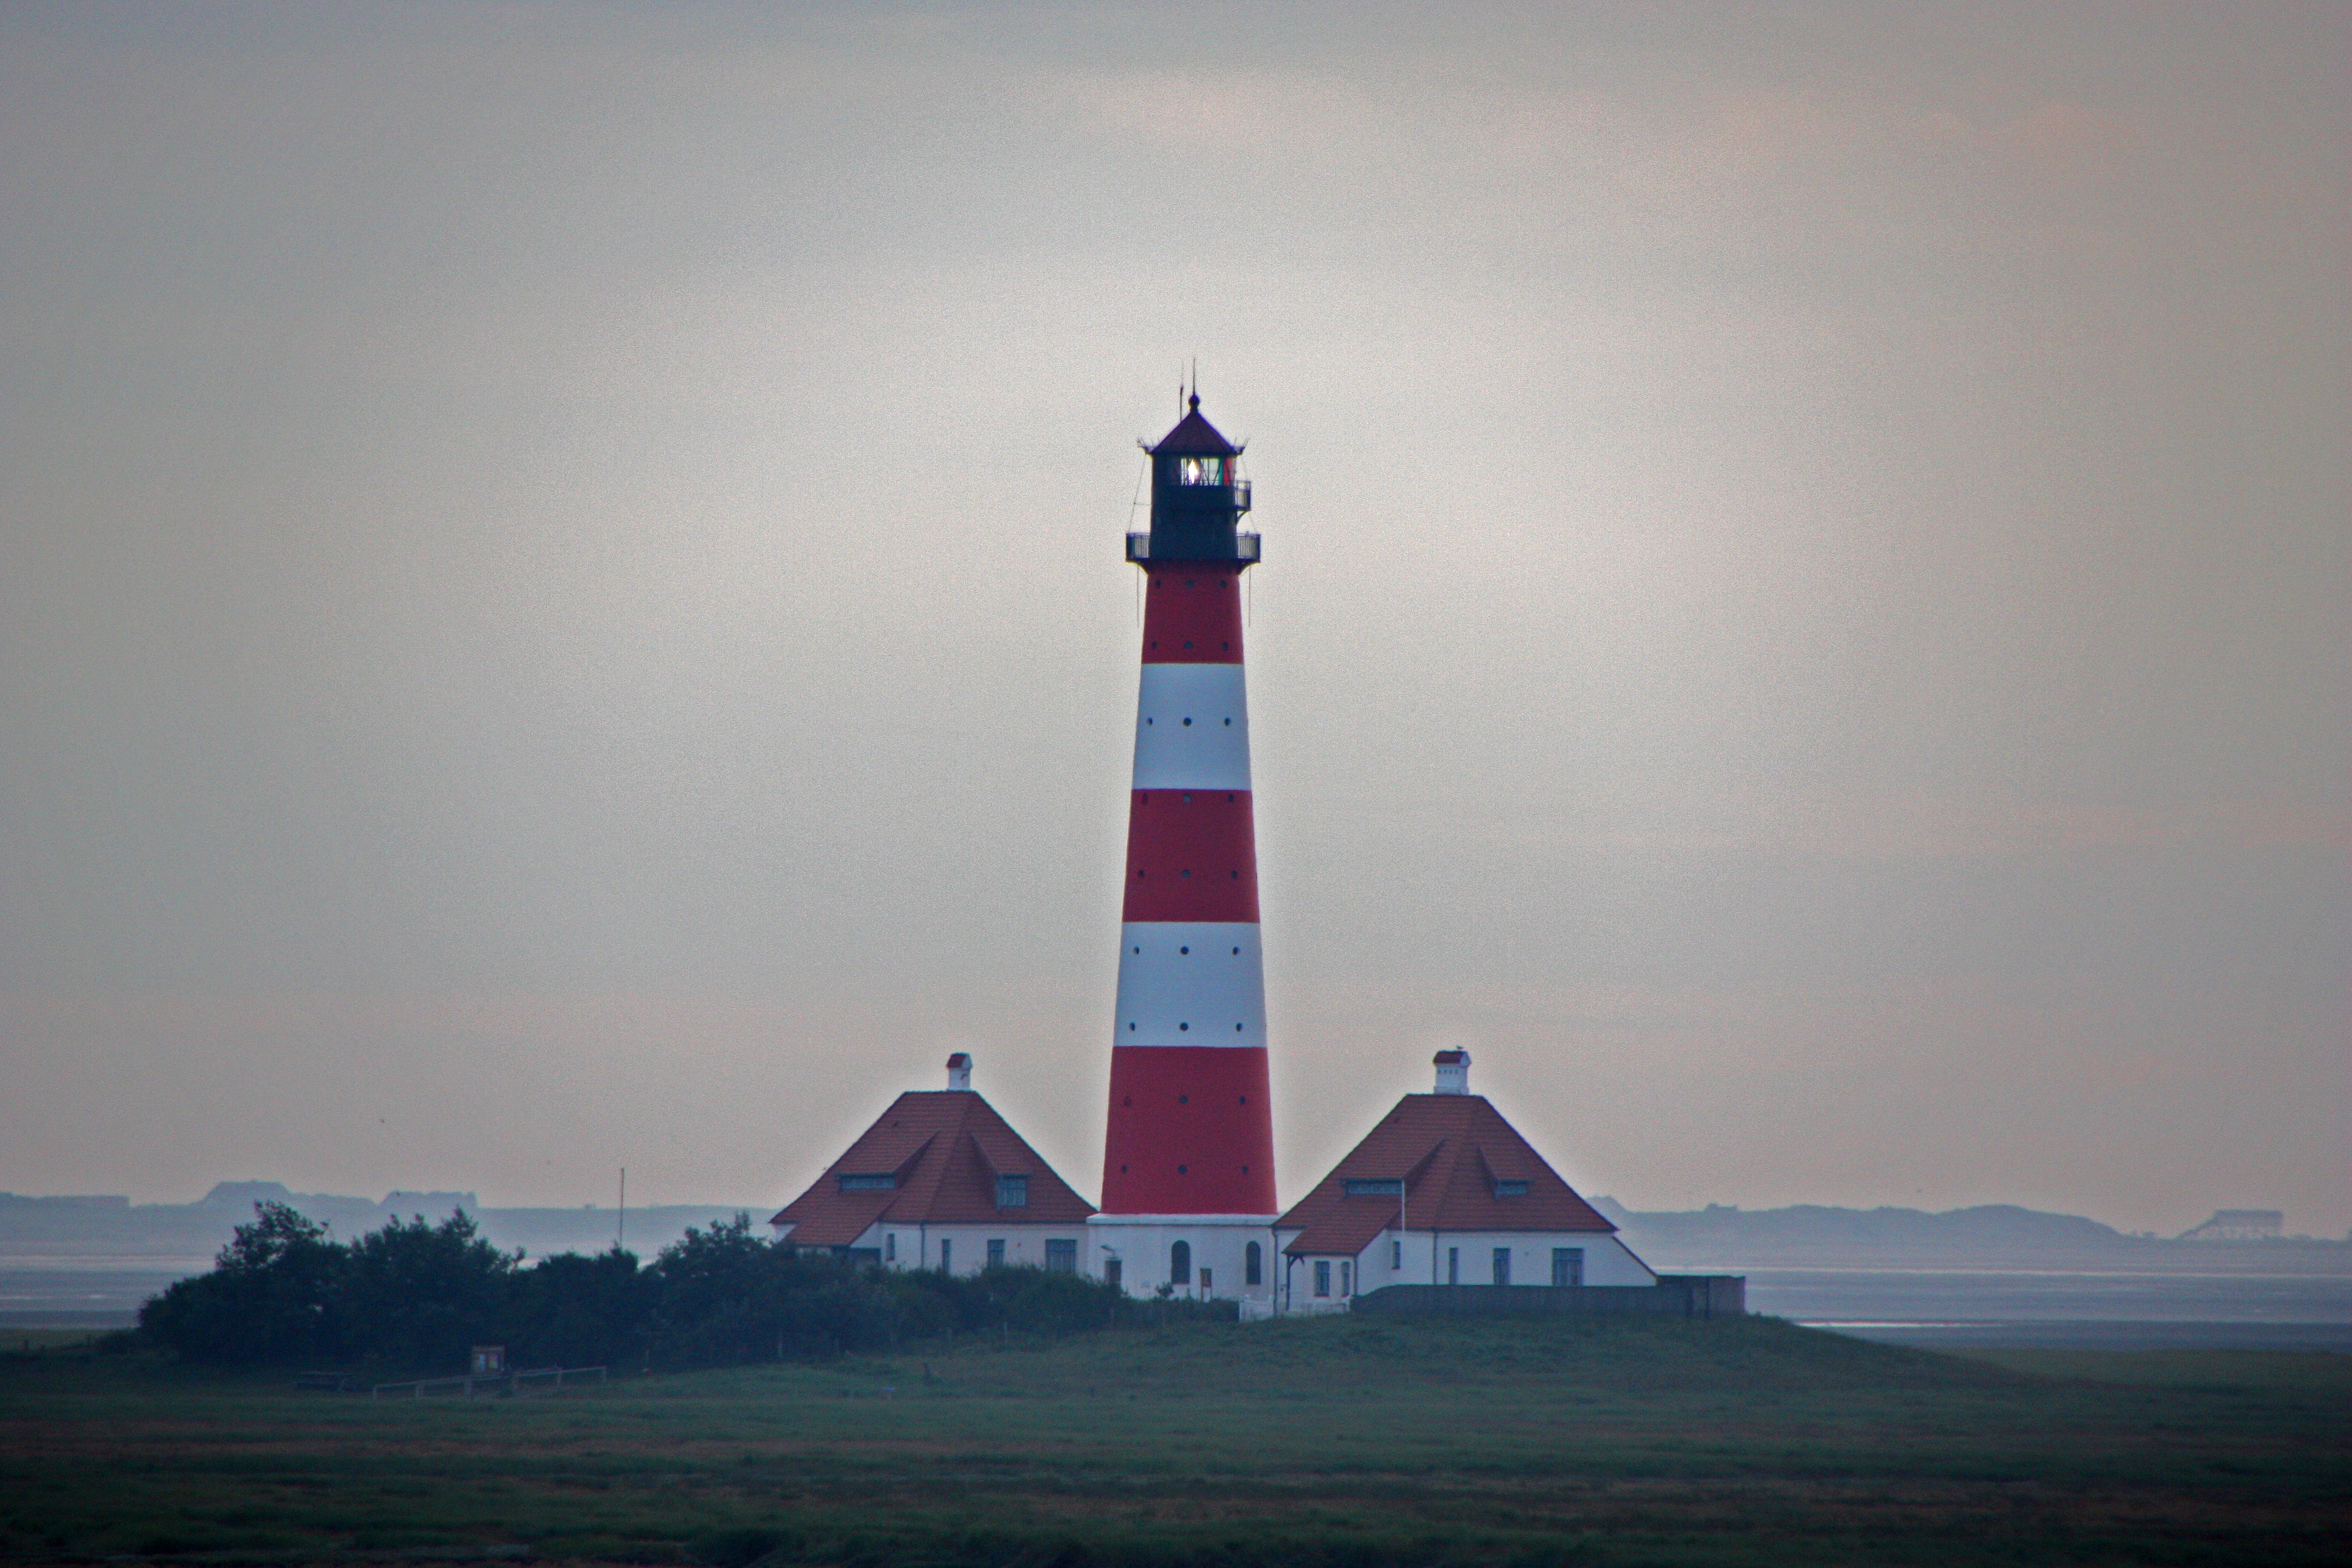
sea, horizon, lighthouse, monument, dusk, tower, romance, landmark, germany, mood, north sea, abendstimmung, westerhever